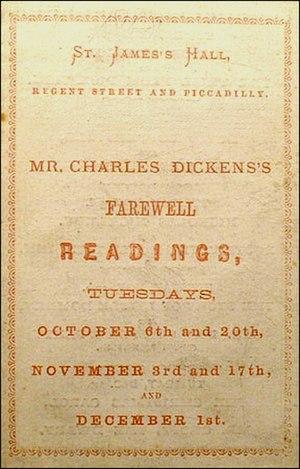
Charles John Huffam Dickens, né à Landport, près de Portsmouth, dans le Hampshire, comté de la côte sud de l'Angleterre, le 7 février 1812 et mort à Gad's Hill Place à Higham dans le Kent, le 9 juin 1870, est considéré comme le plus grand romancier de l'époque victorienne. Dès ses premiers écrits, il est devenu immensément célèbre, sa popularité ne cessant de croître au fil de ses publications.